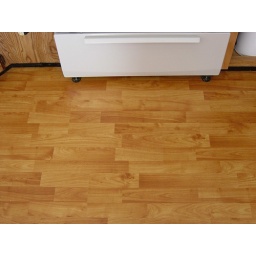
Our Kitchen floor by stove